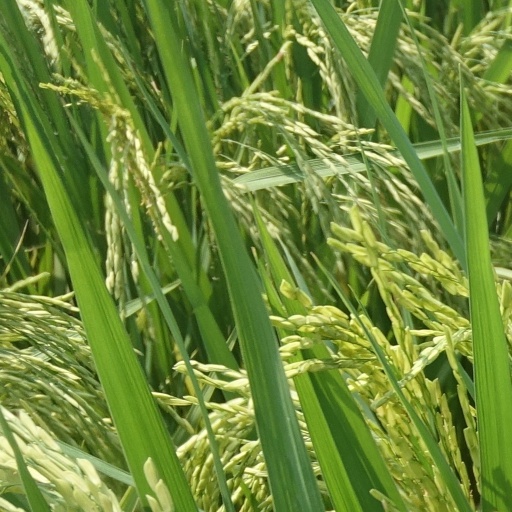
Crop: rice